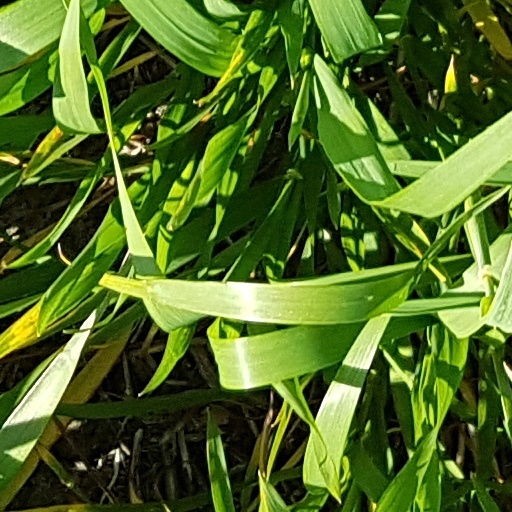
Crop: wheat